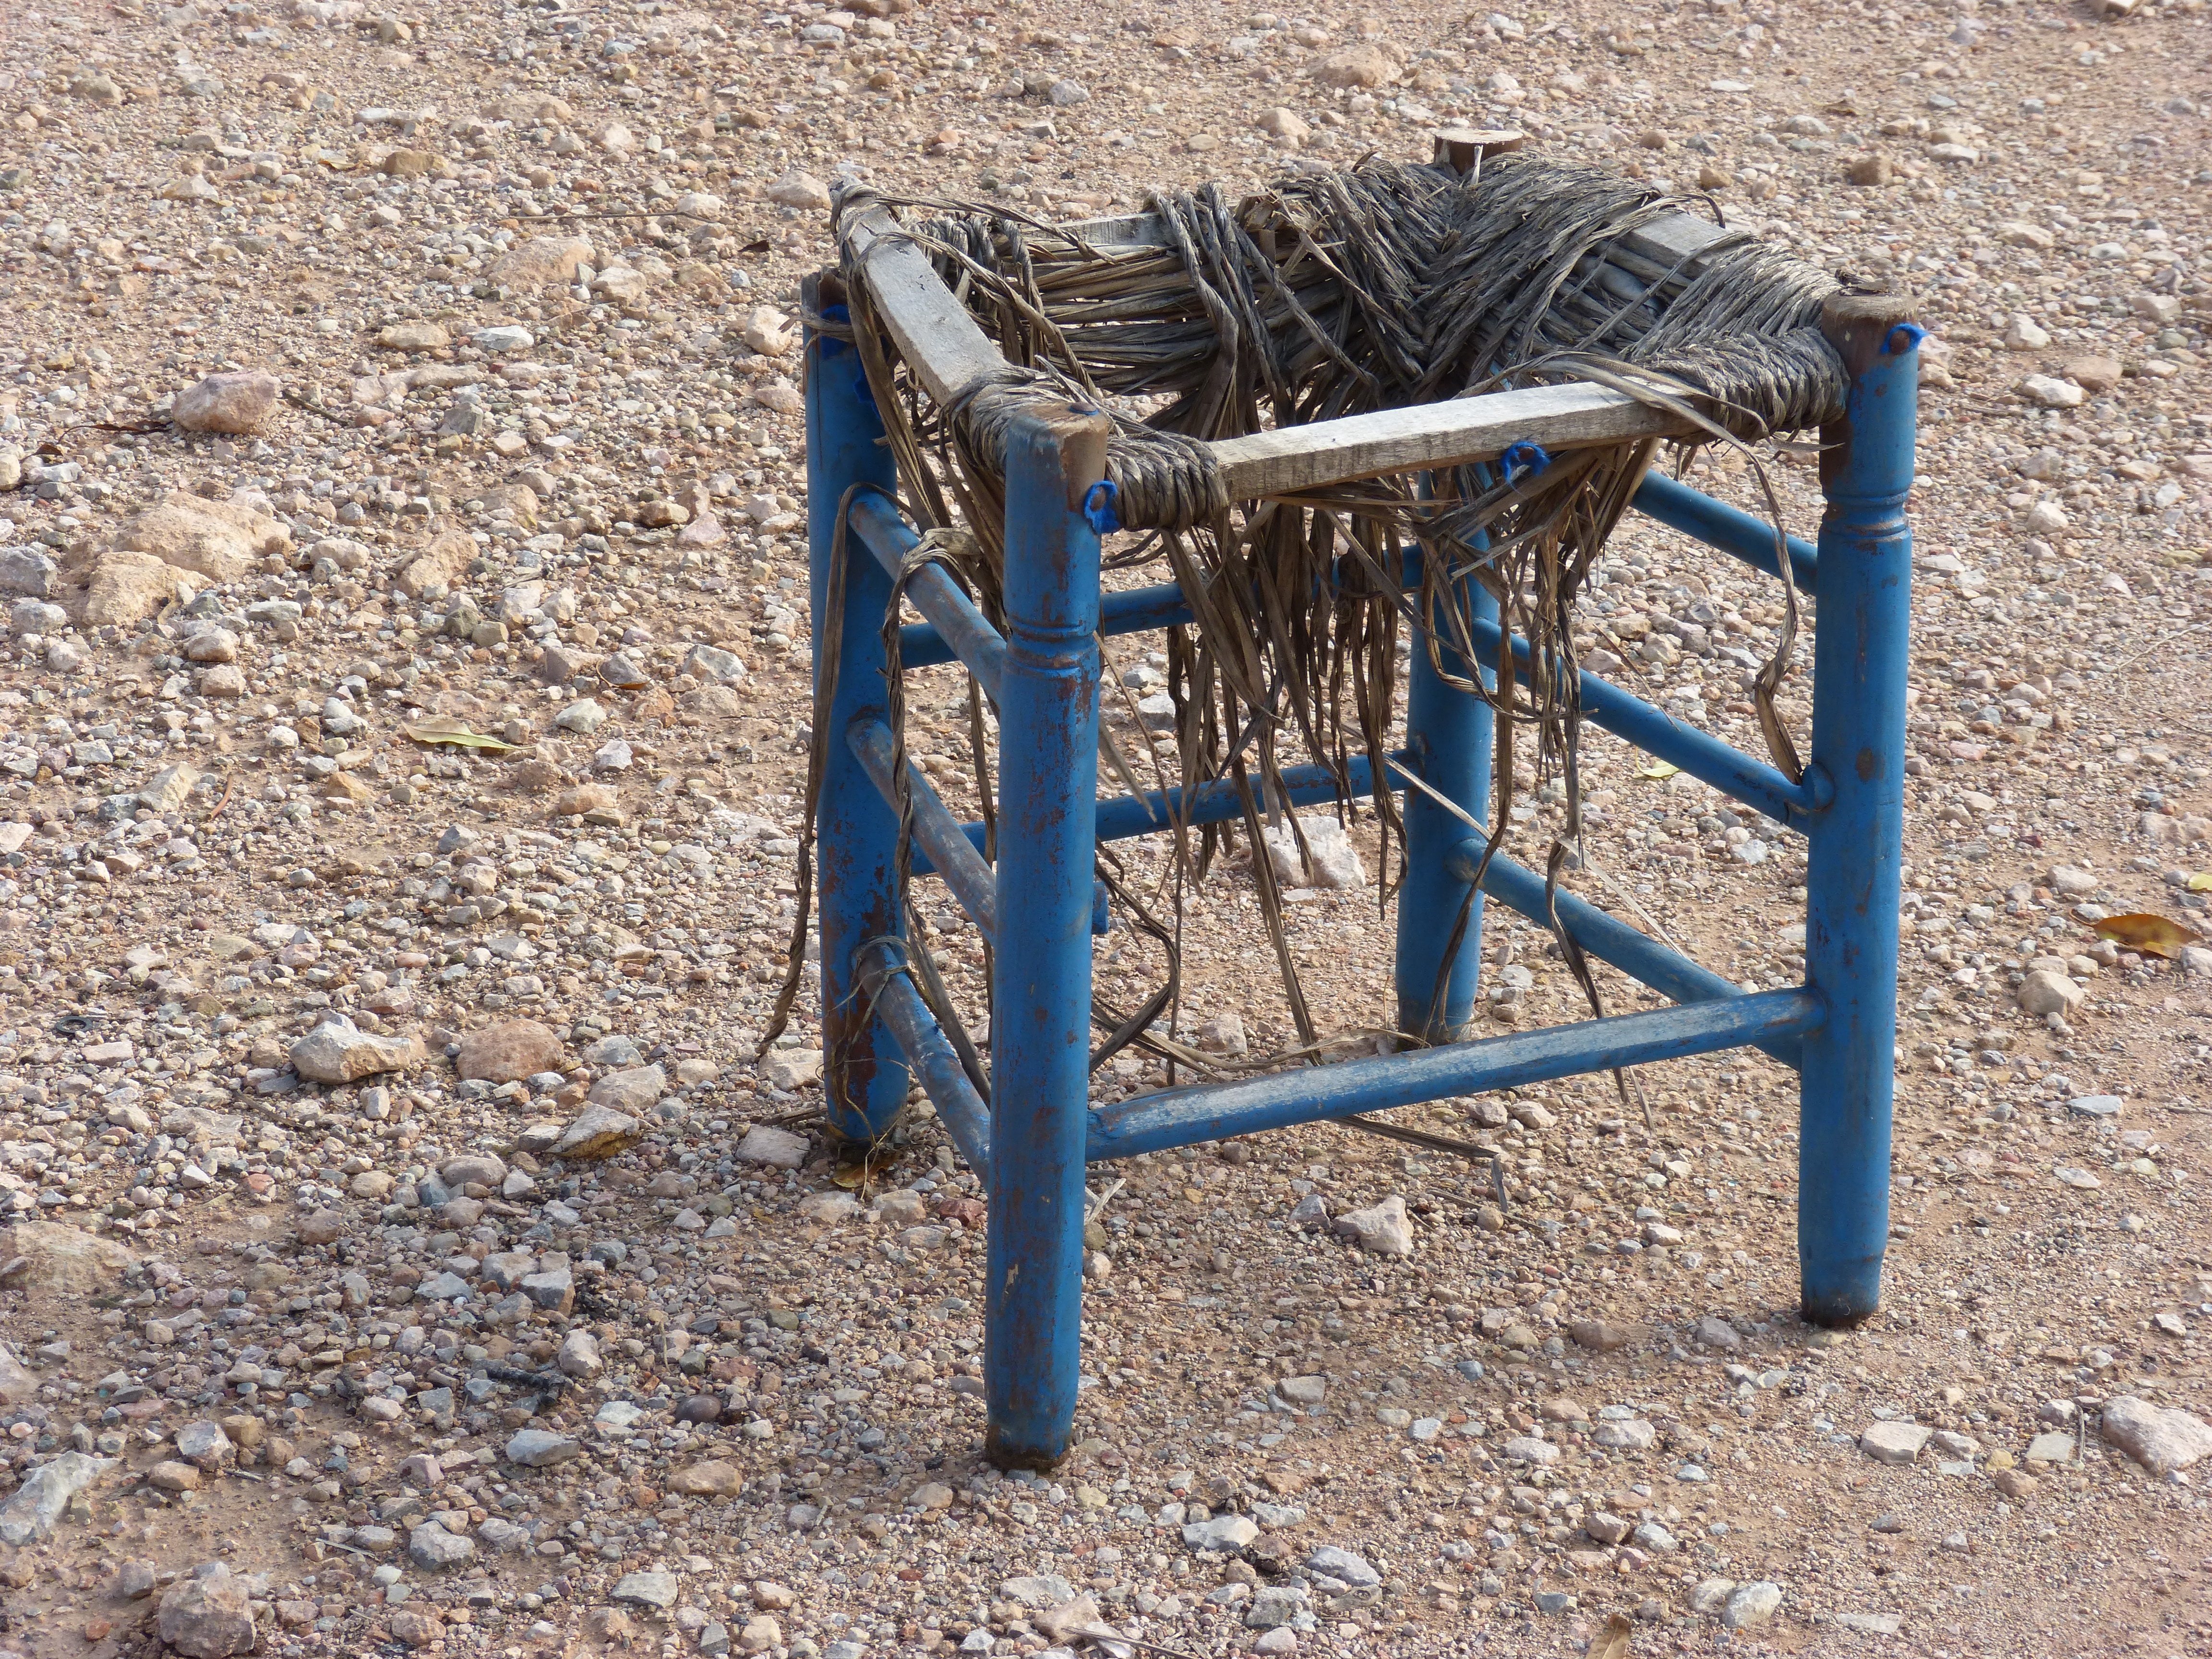
table, wood, bench, chair, stool, broken, abandoned, blue, furniture, wicker, ramshackle, abandonment, broken chair